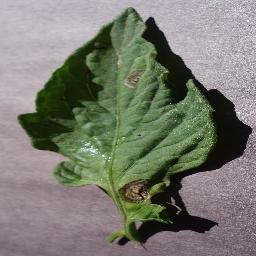
Label: Tomato___Early_blight